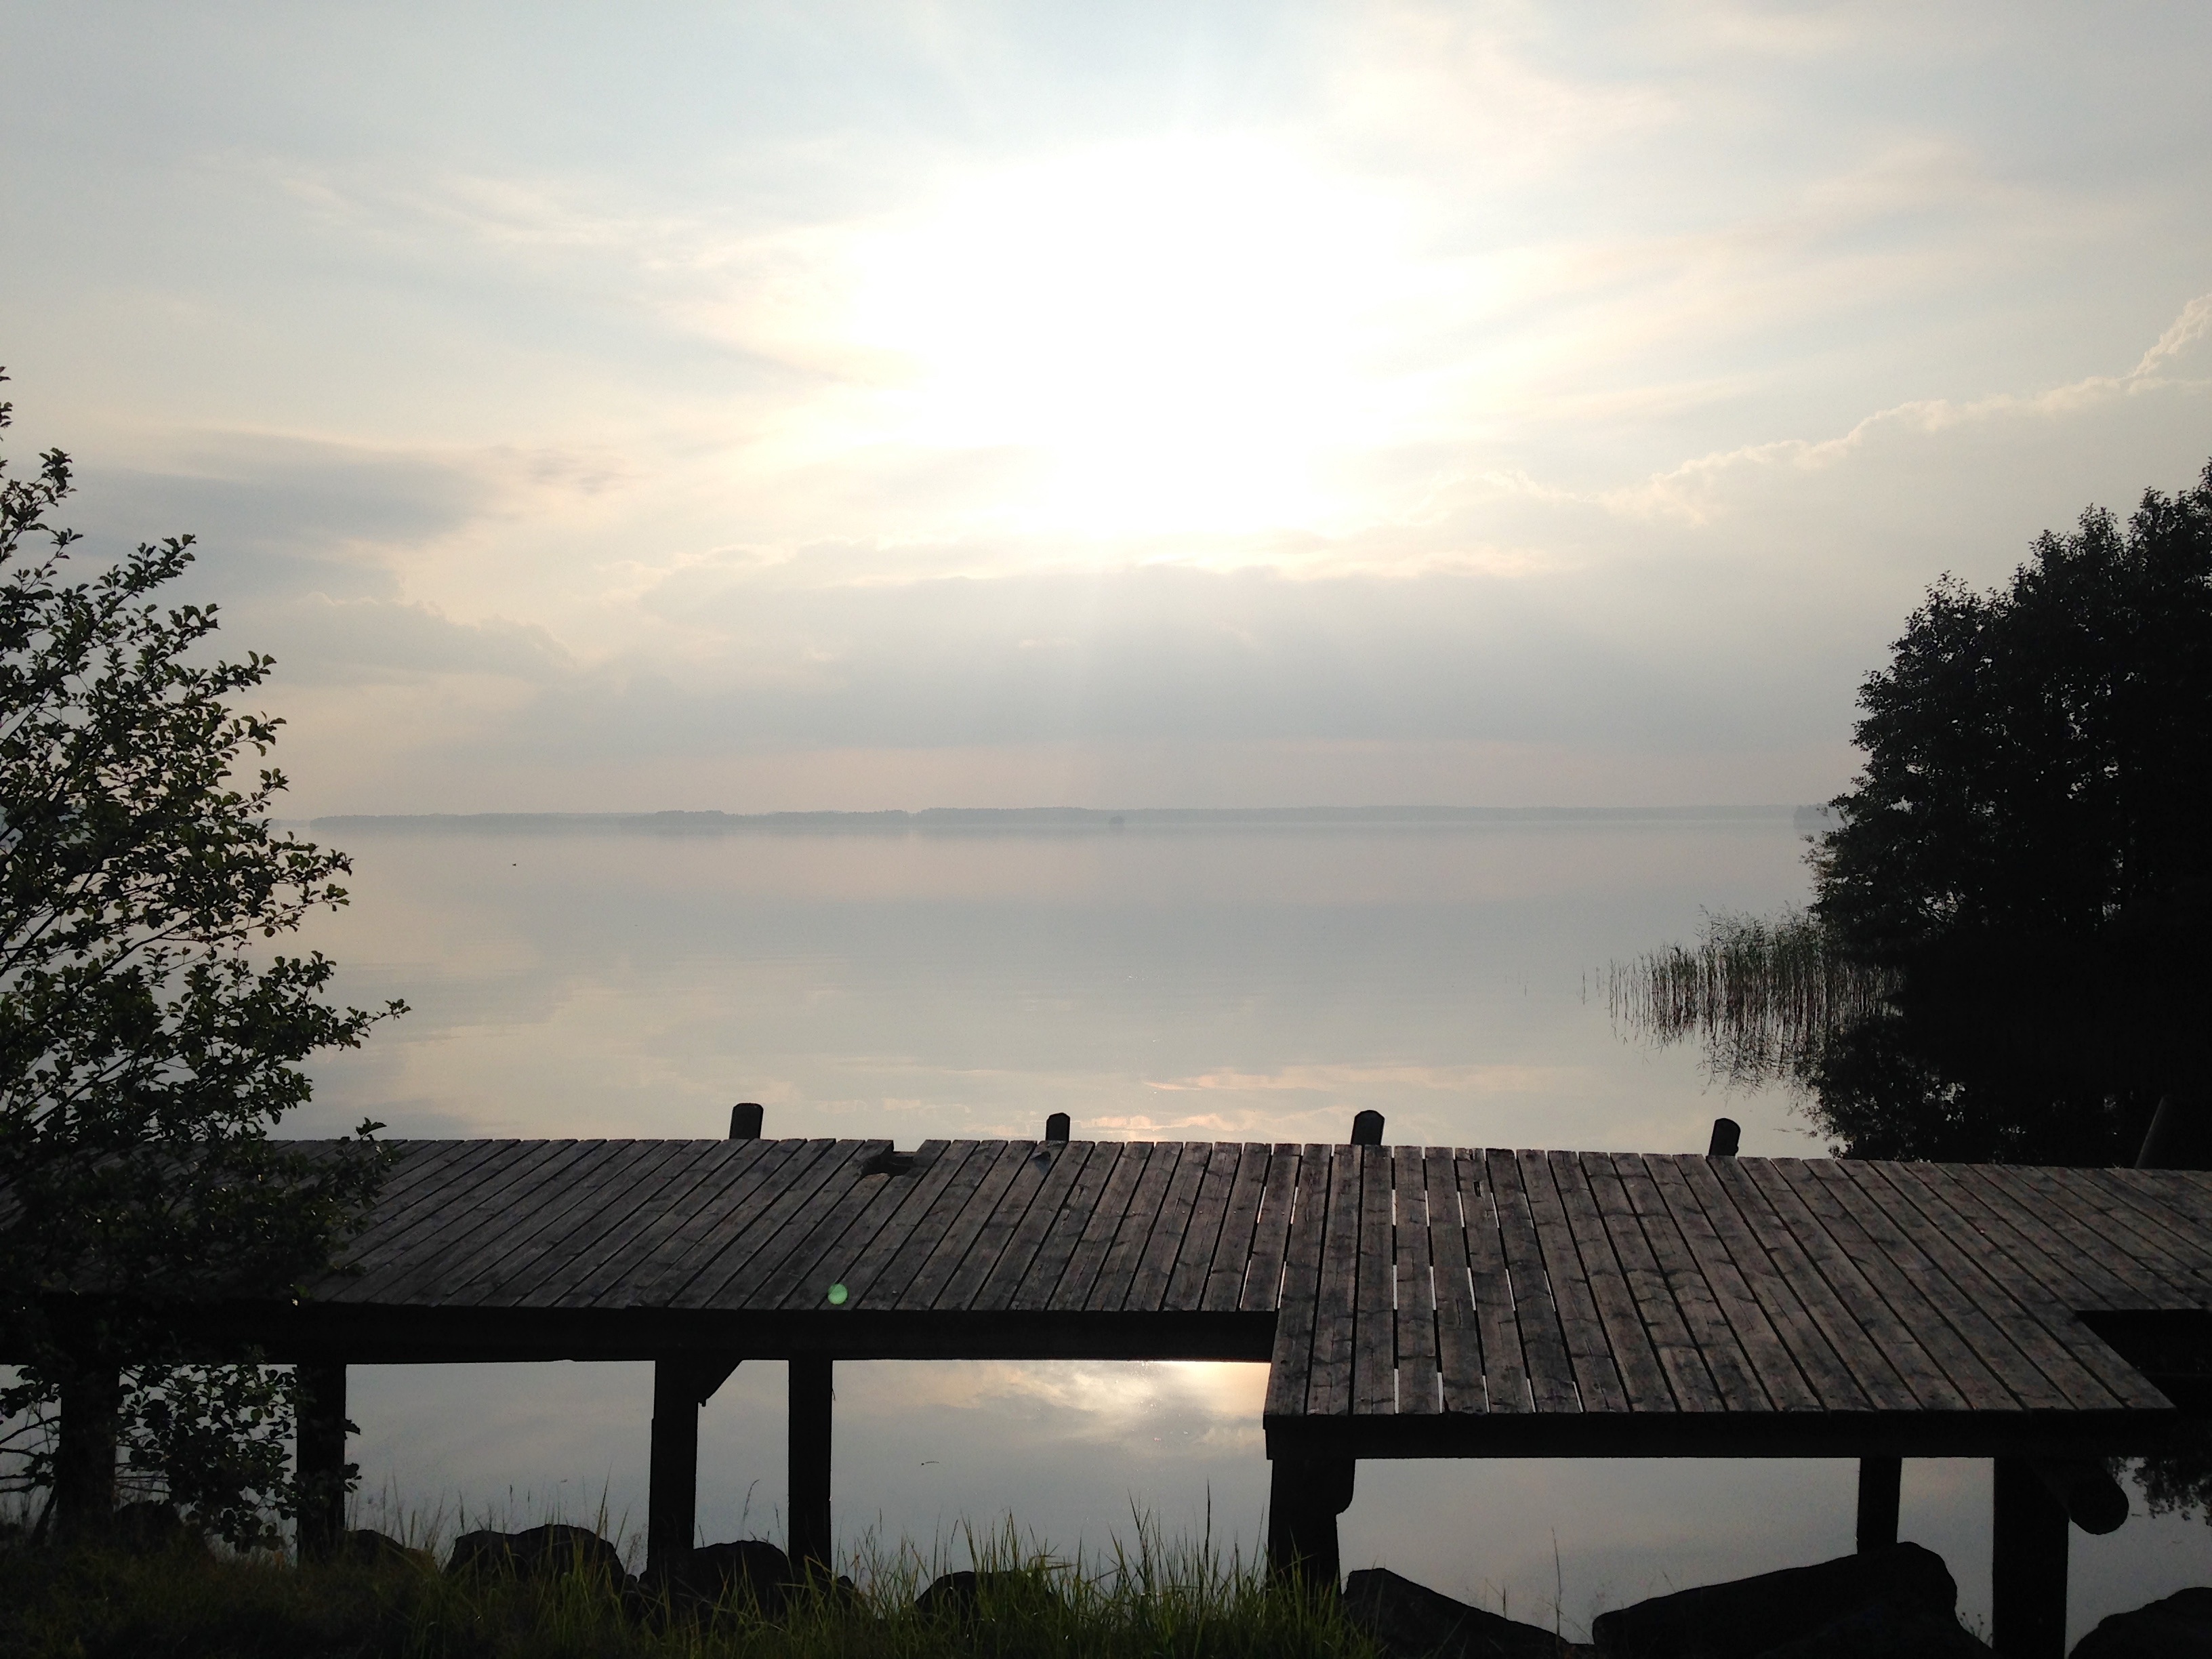
outdoor, horizon, cloud, sky, sun, sunrise, sunset, mist, bridge, warm, sunlight, morning, lake, dawn, summer, dusk, evening, reflection, scenery, haze, finland, peer, scandinavia, atmospheric phenomenon